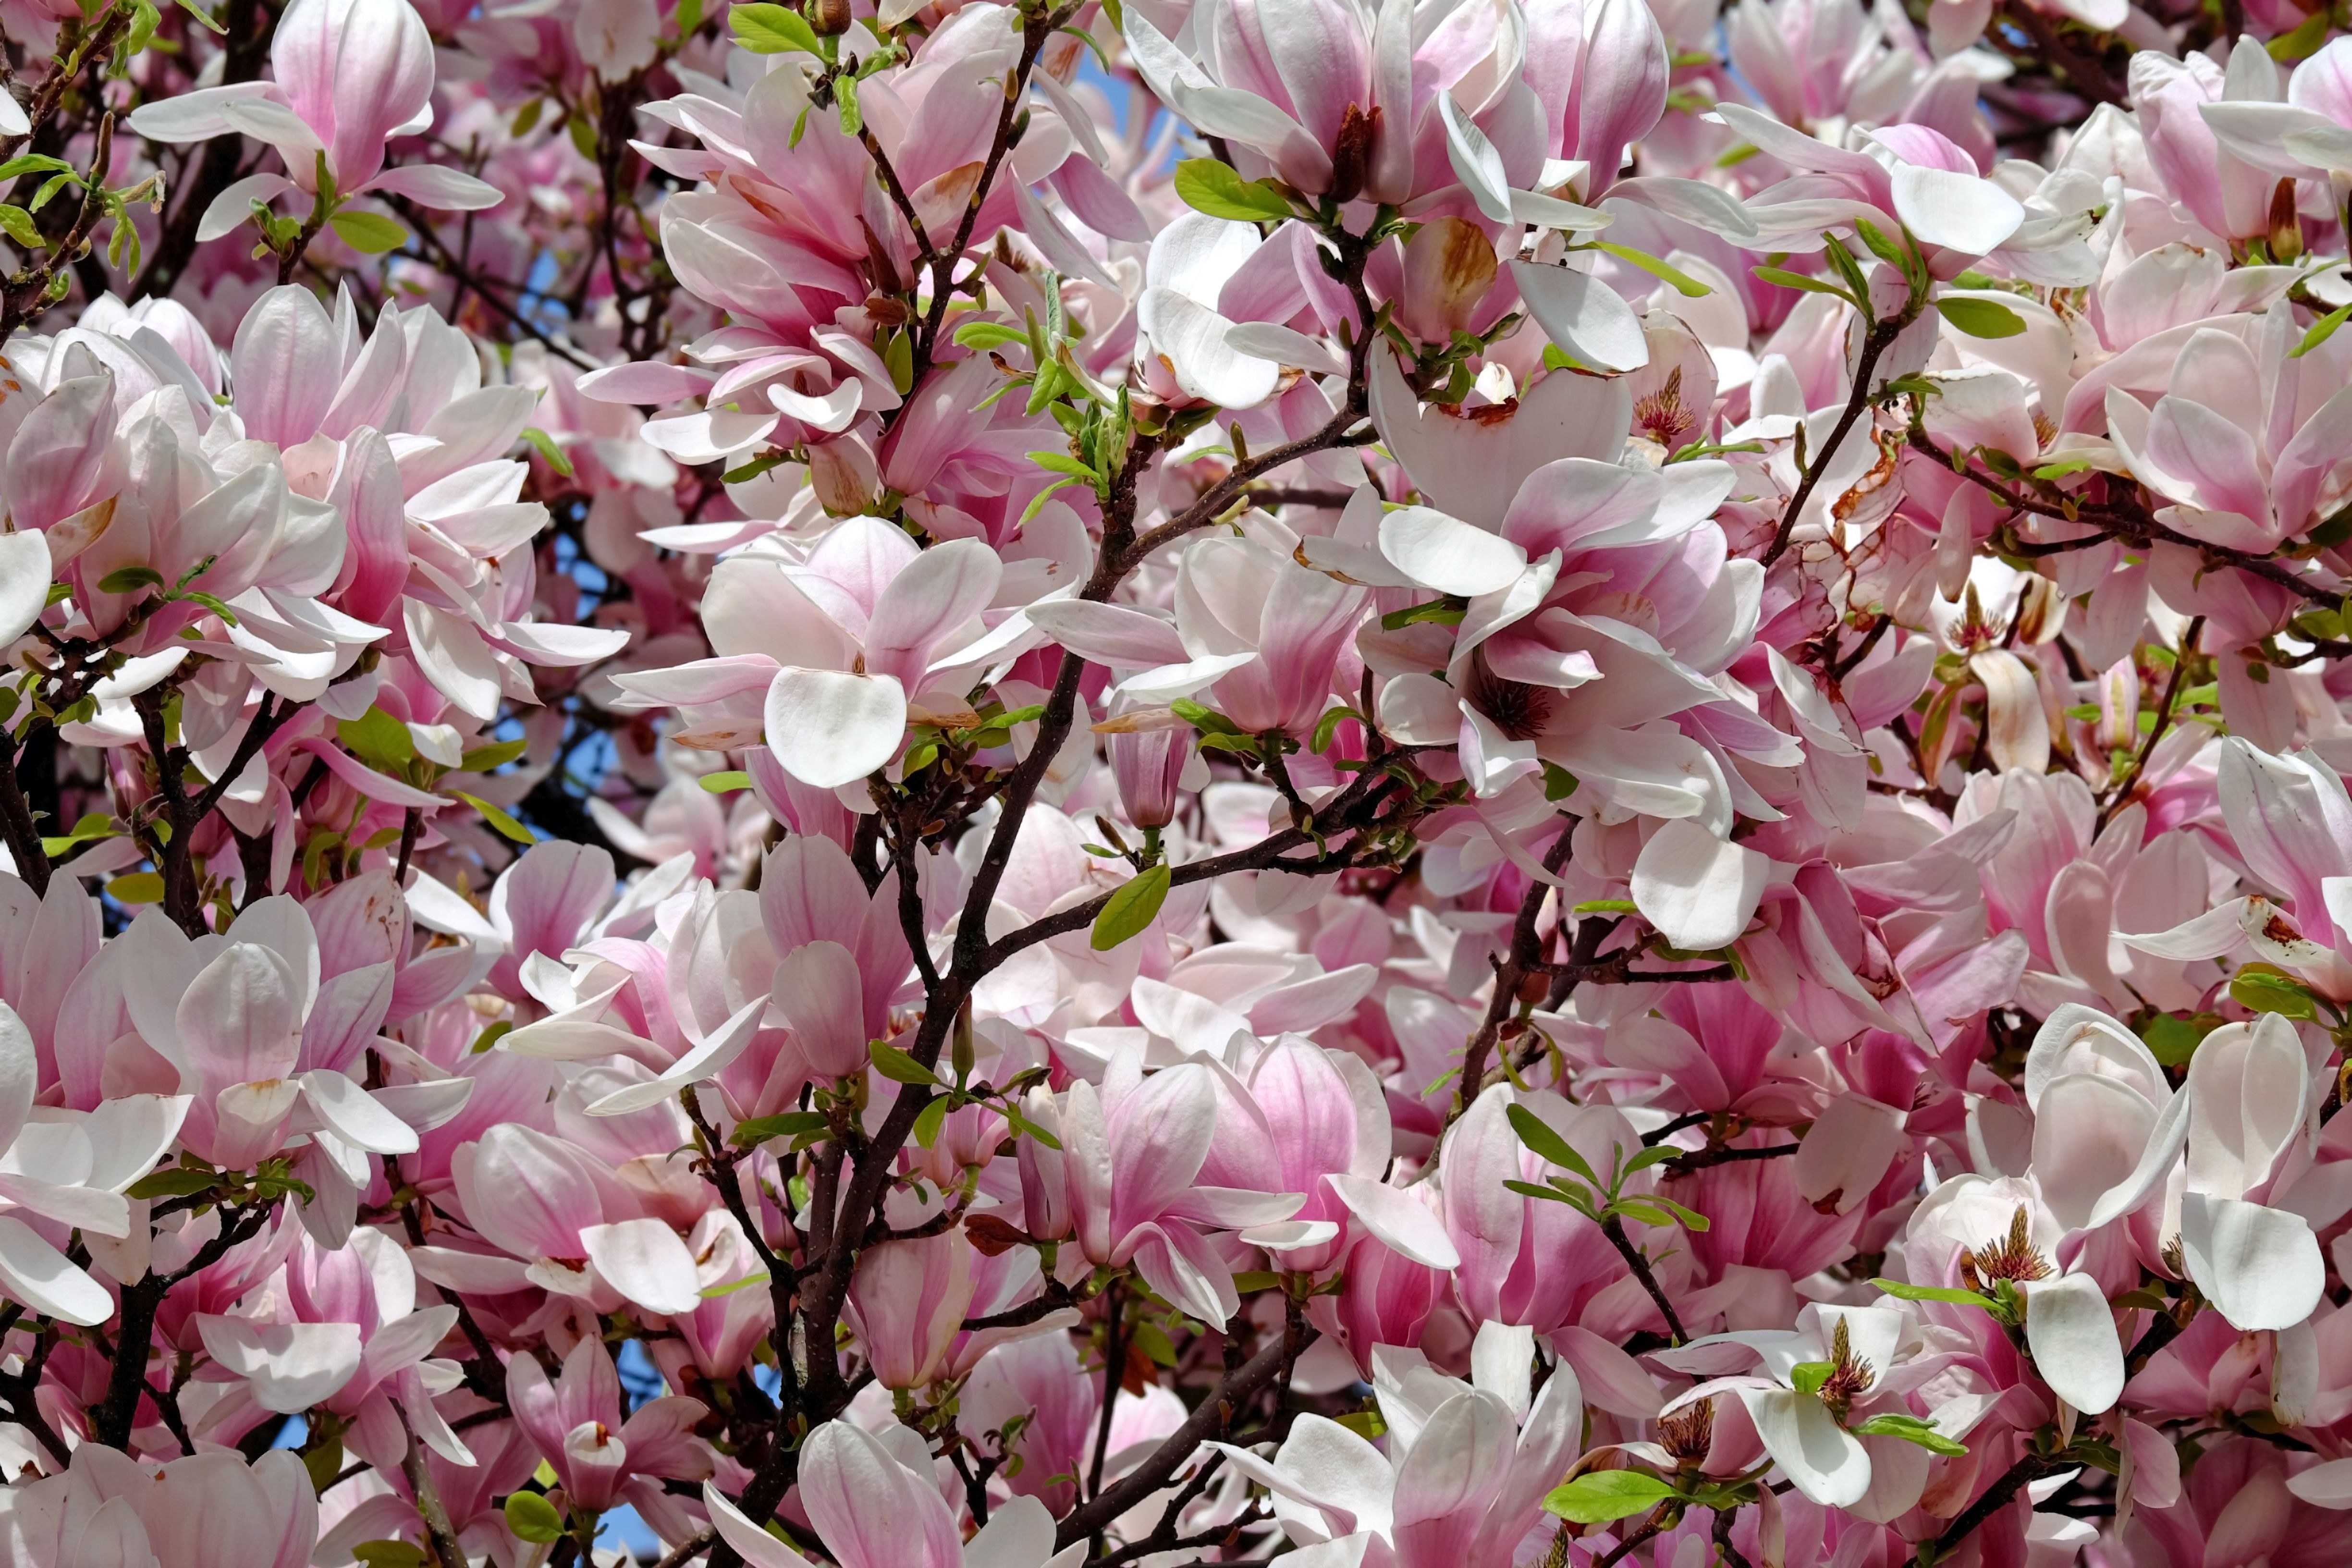
tree, branch, blossom, plant, flower, petal, bush, spring, botany, pink, flora, cherry blossom, flowers, shrub, beauty, ornamental, magnolia, magnoliaceae, fragrant, sepals, ornamental plant, bl tenmeer, flowering plant, white pink, fr hlingsbl her, magnoliengewaechs, tulip magnolia, tulip tree, woody plant, land plant